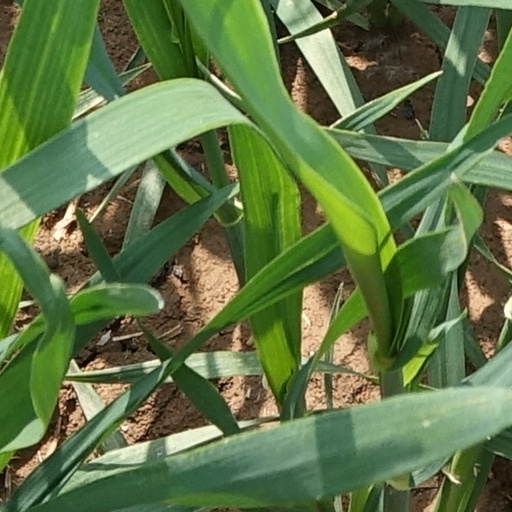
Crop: wheat